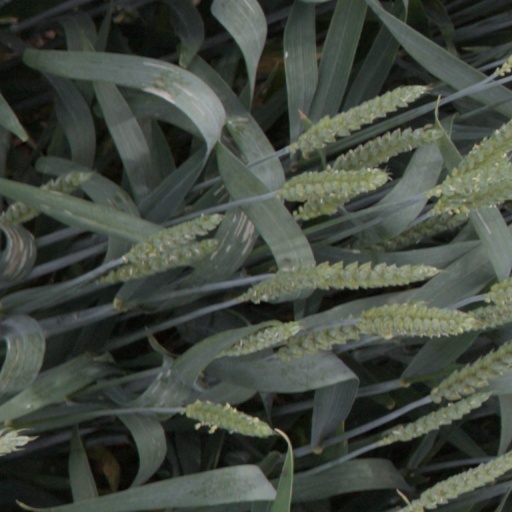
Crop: wheat